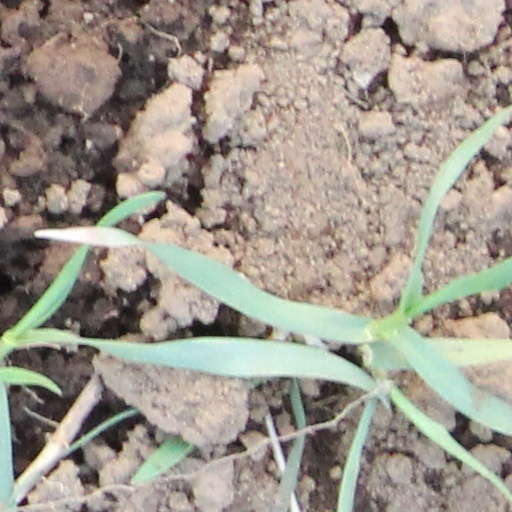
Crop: wheat